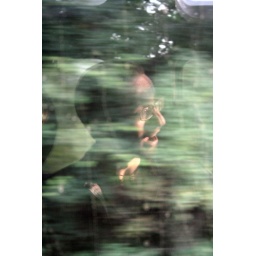
reflections in a train window at sunset